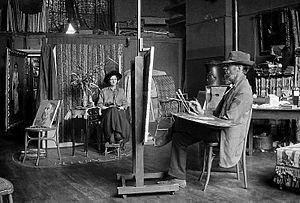
Étienne Buffet dans son atelier du 115, boulevard Saint Michel Paris 5ème en octobre 1916
Étienne Buffet, né à Paris le 5 juin 1866 et mort à Paris le 3 décembre 1948, est un artiste peintre français, de portraits, paysages et natures mortes.
Le boulevard Saint-Michel est une voie de Paris séparant les 5ᵉ et 6ᵉ arrondissements depuis la Seine jusqu'au quartier de Port-Royal.